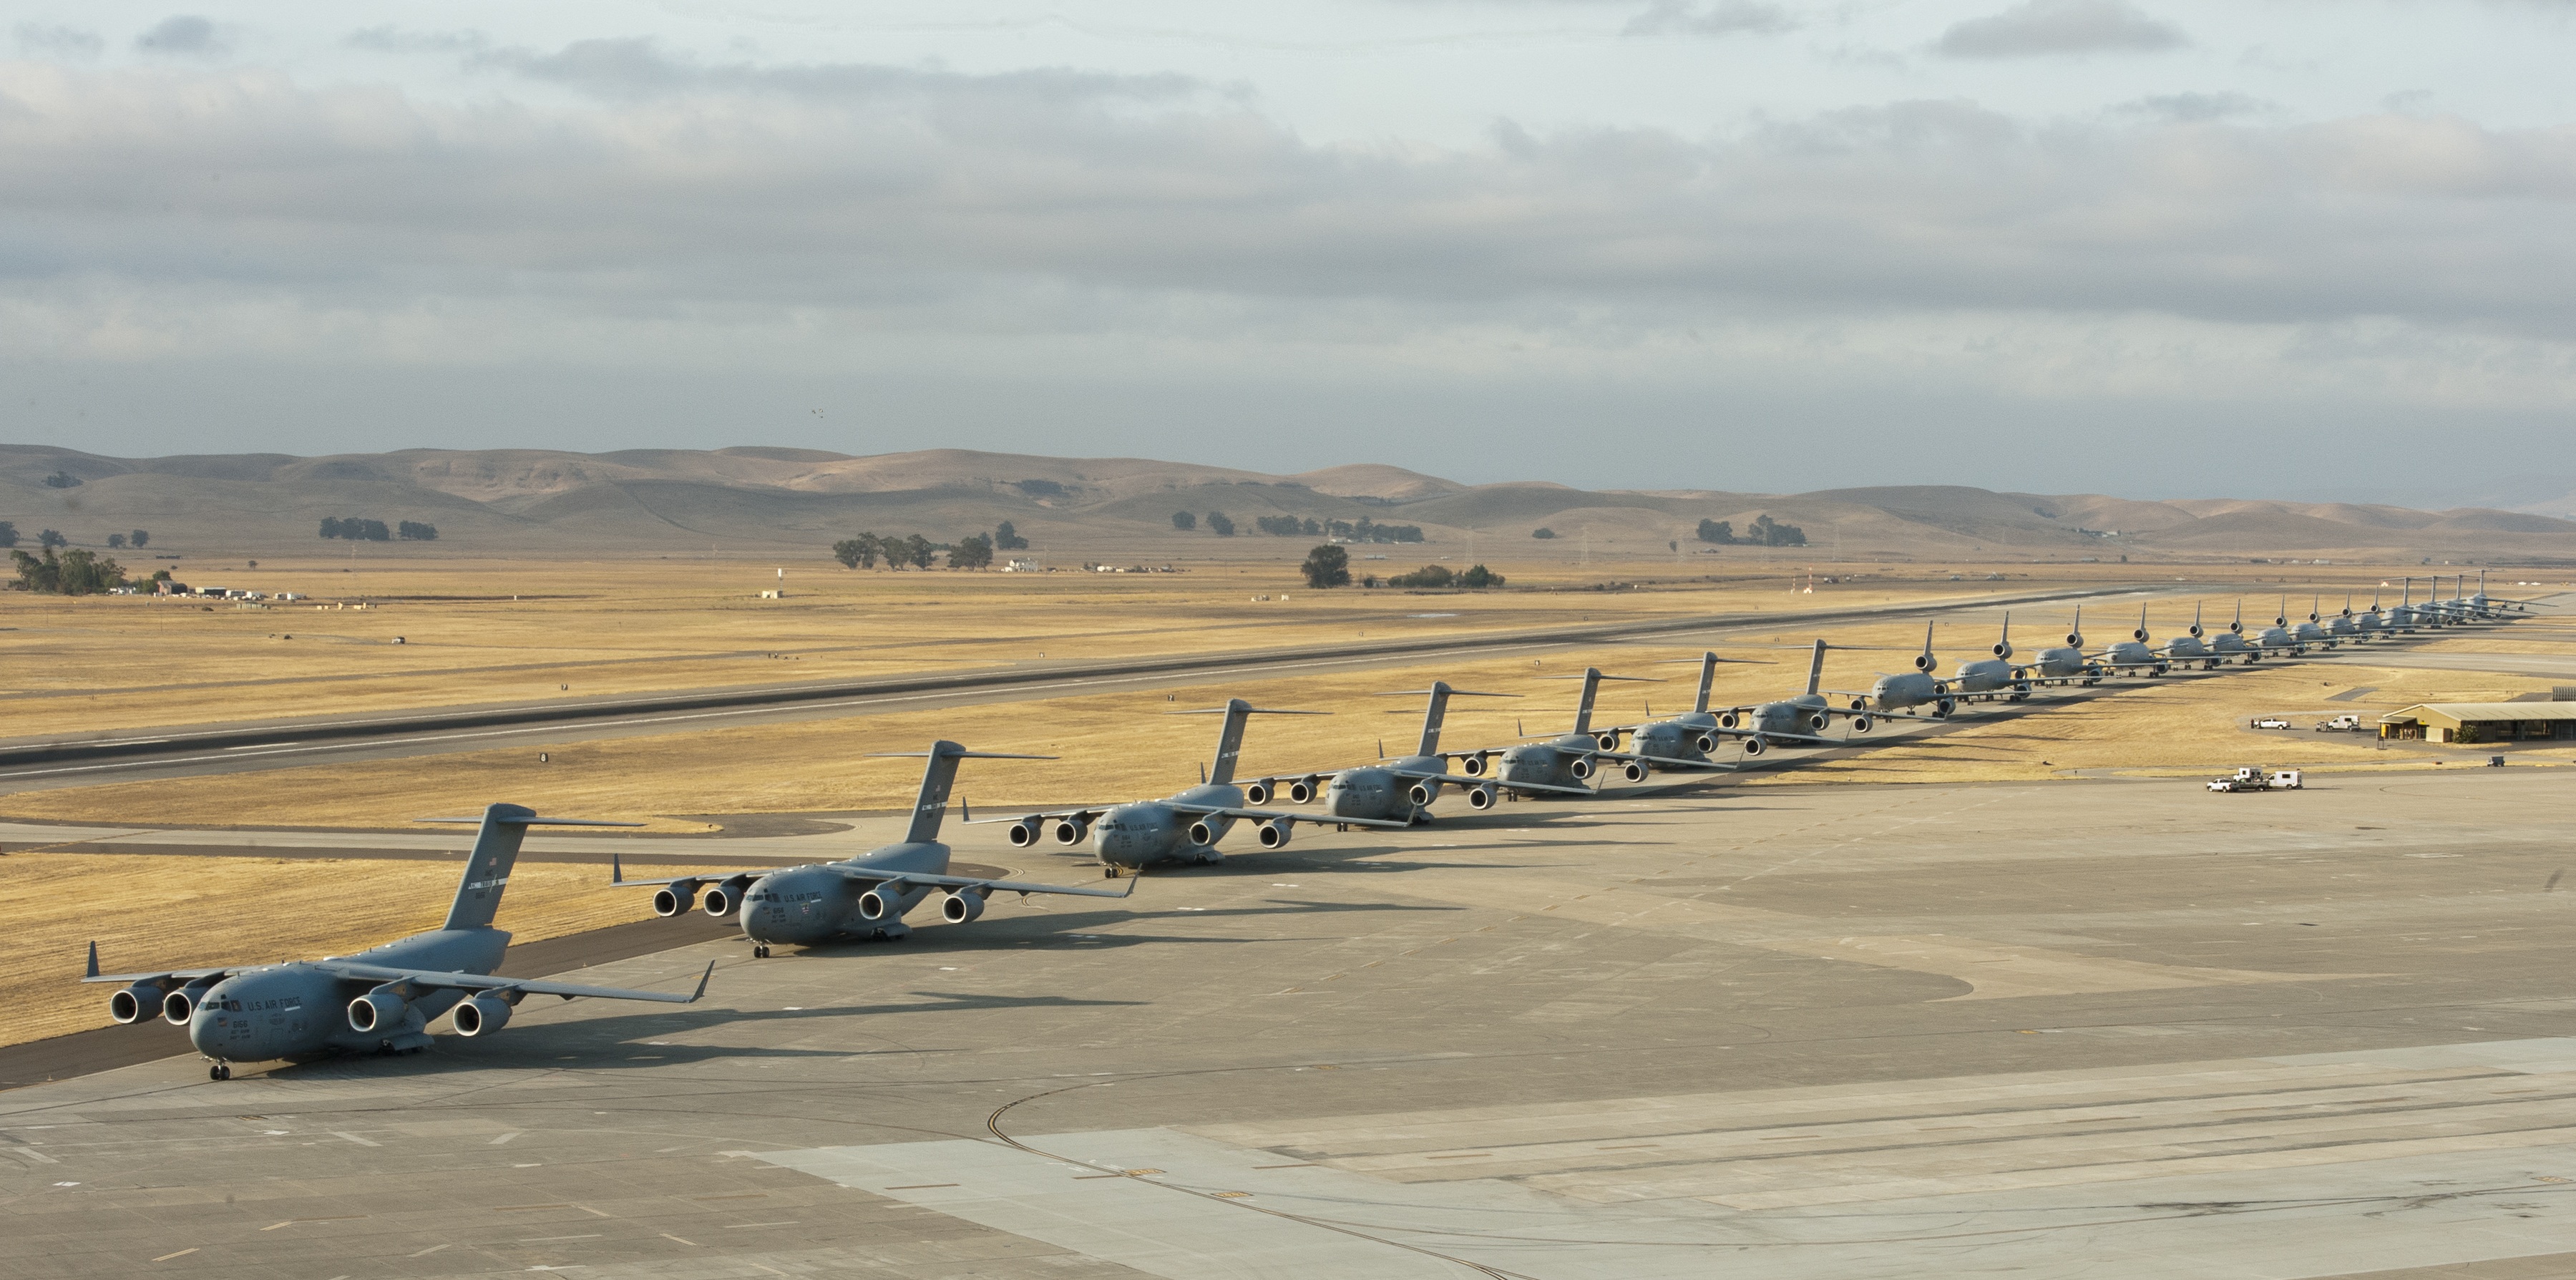
airplane, plane, aircraft, vehicle, airline, aviation, flight, usa, training, exercise, plain, cargo, runway, takeoff, globemaster, air force, military jets, c 17, atmosphere of earth, elephant walk